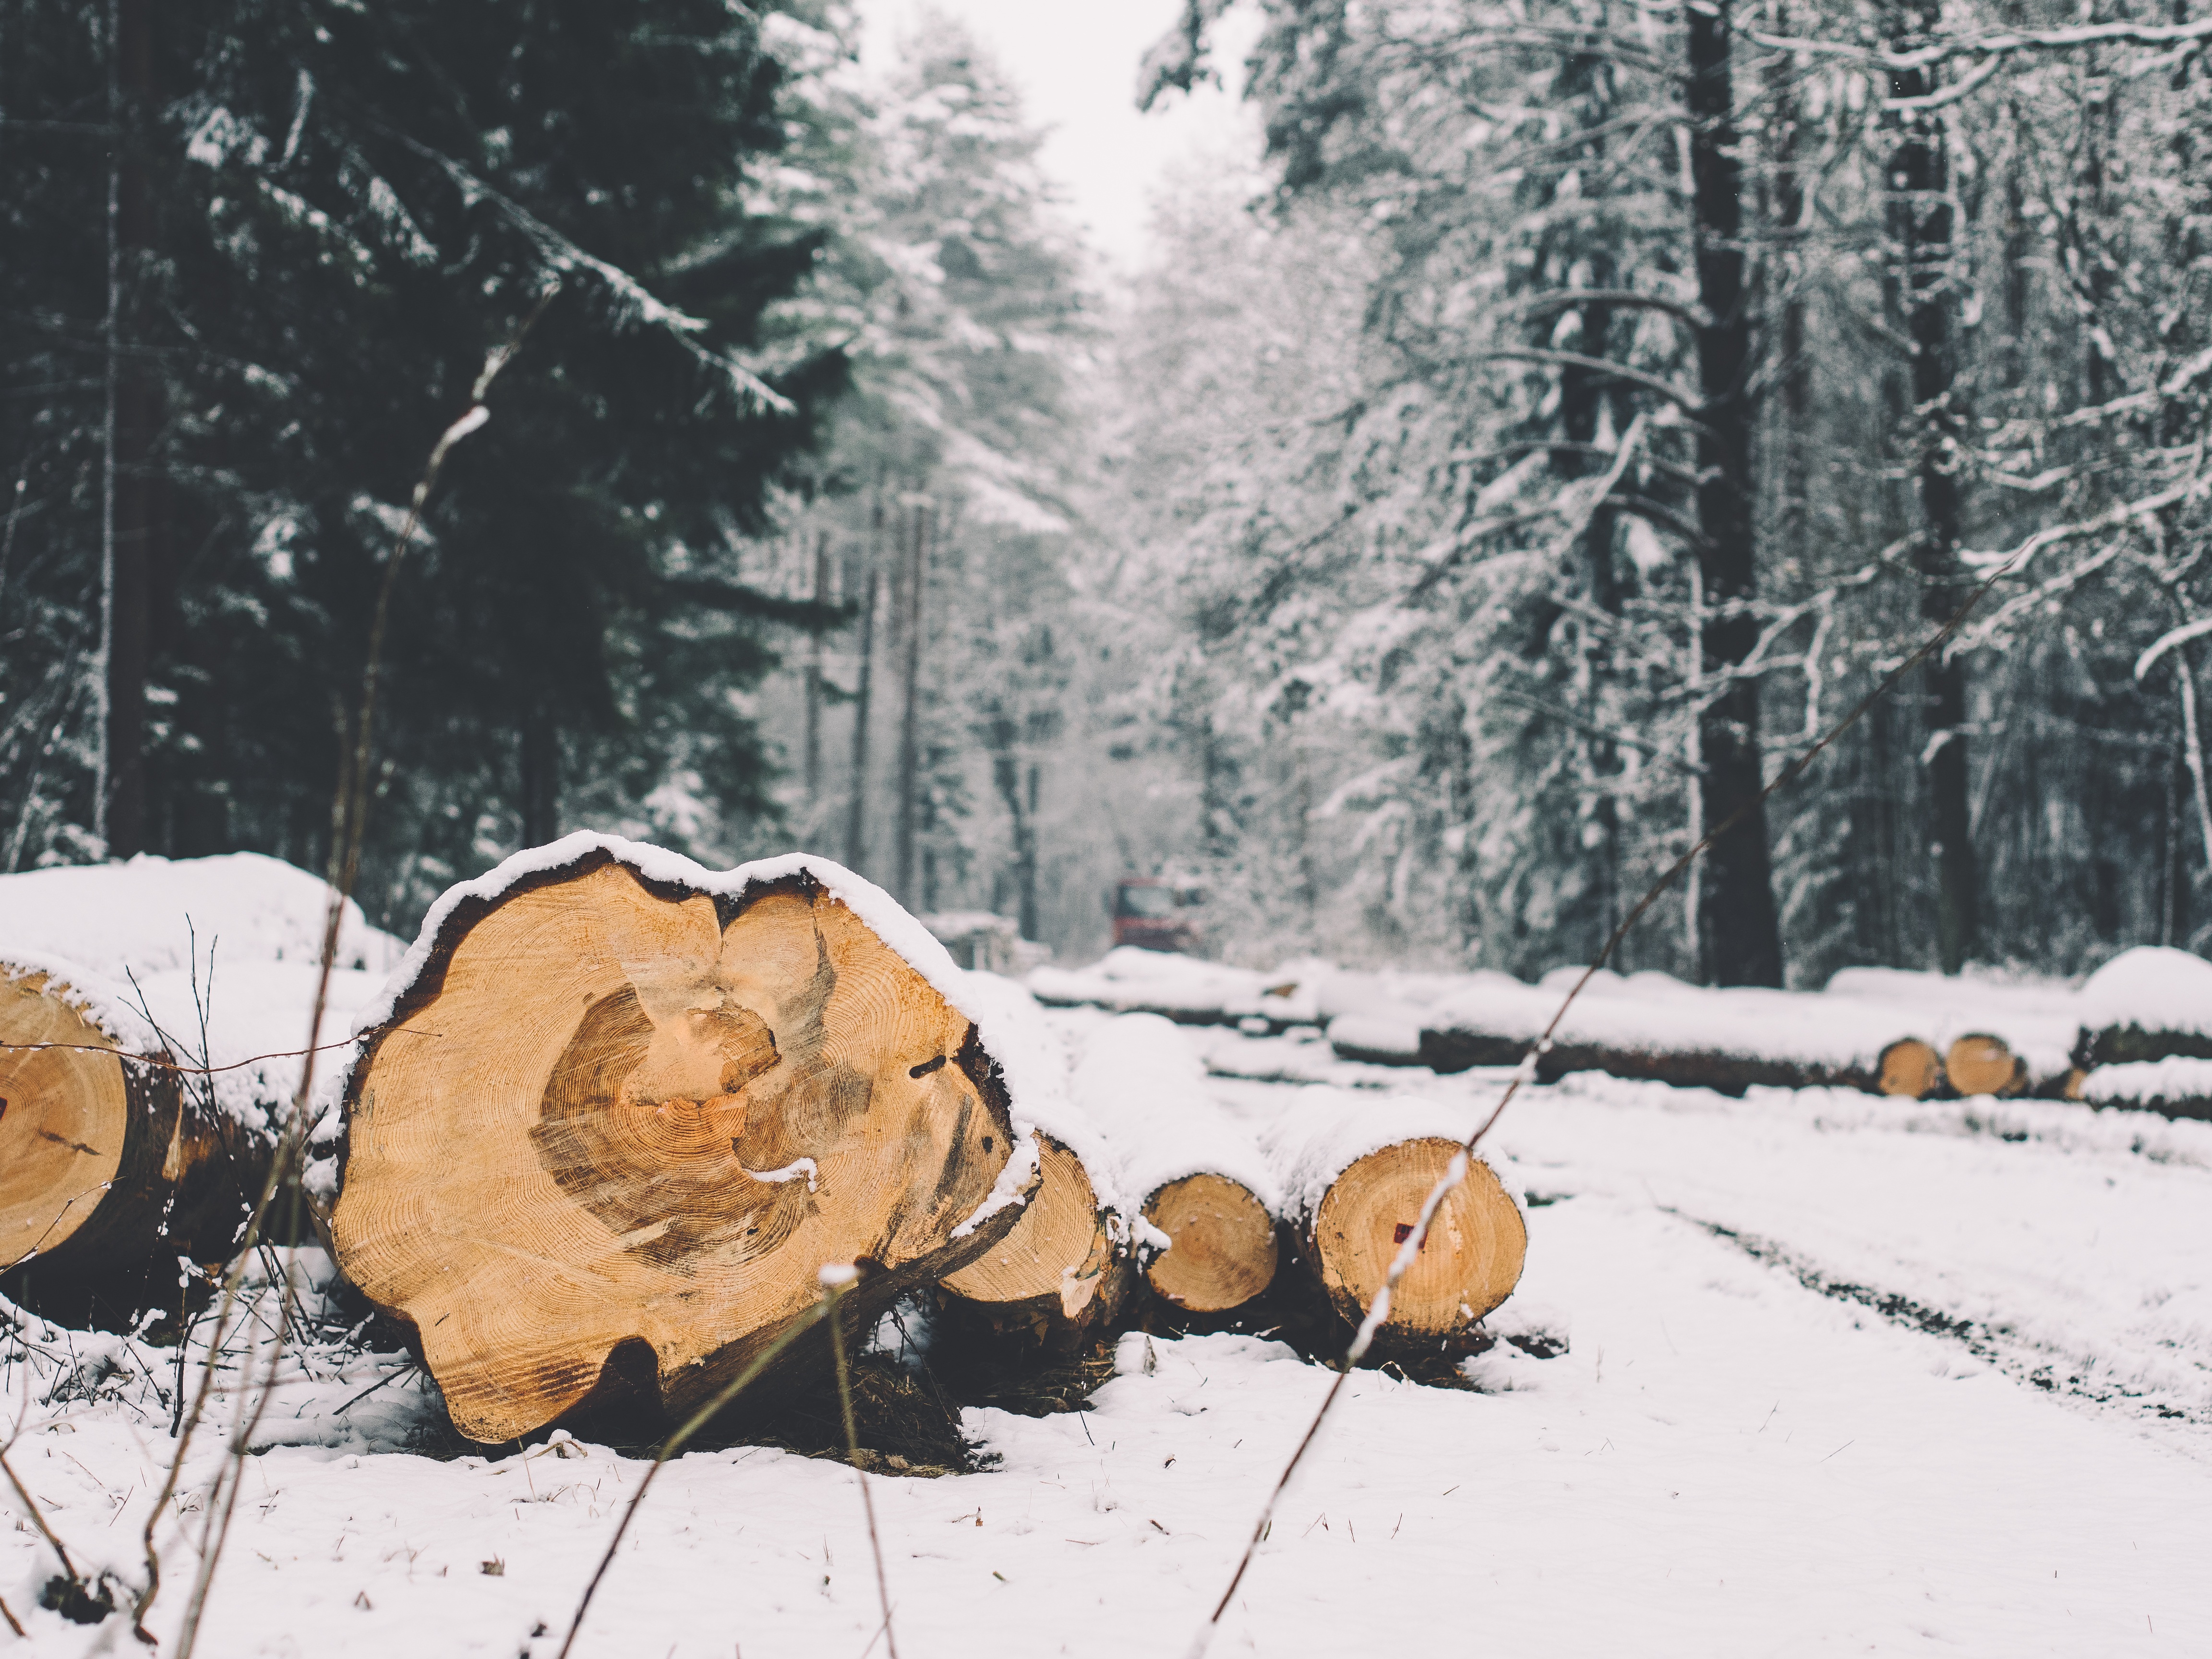
tree, forest, wilderness, snow, cold, winter, wood, environment, weather, season, trees, logs, forestry, logging, woodland